Hollow in the Land

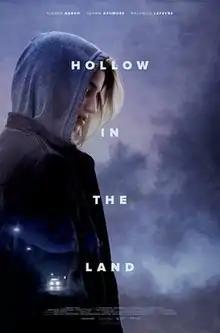
Film poster

Hollow in the Land is a 2017 Canadian thriller film directed by Scooter Corkle. While Keith Miller remains locked behind bars for the murder of Eli Balkoff, his family is paying the price. A year after Keith's crime, a body is found in a nearby trailer park. Keith's son, Brandon, goes missing and becomes suspect number one. His sister Alison decides to track down her brother to clear his name before the cops get to him. The more she looks, the more people turn up dead.